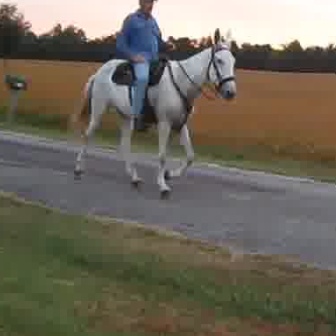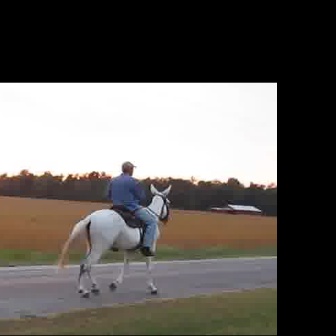
  Please identify the target specified by the bounding box [61,26,235,199] in the first image and locate it in the second image. Return the coordinates in [x_min,y_min,x_max,y_max] format.
Answer: [54,183,171,299]